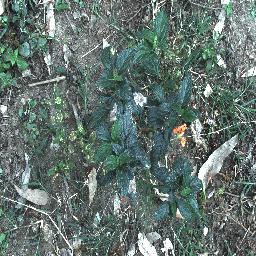
Label: lantana